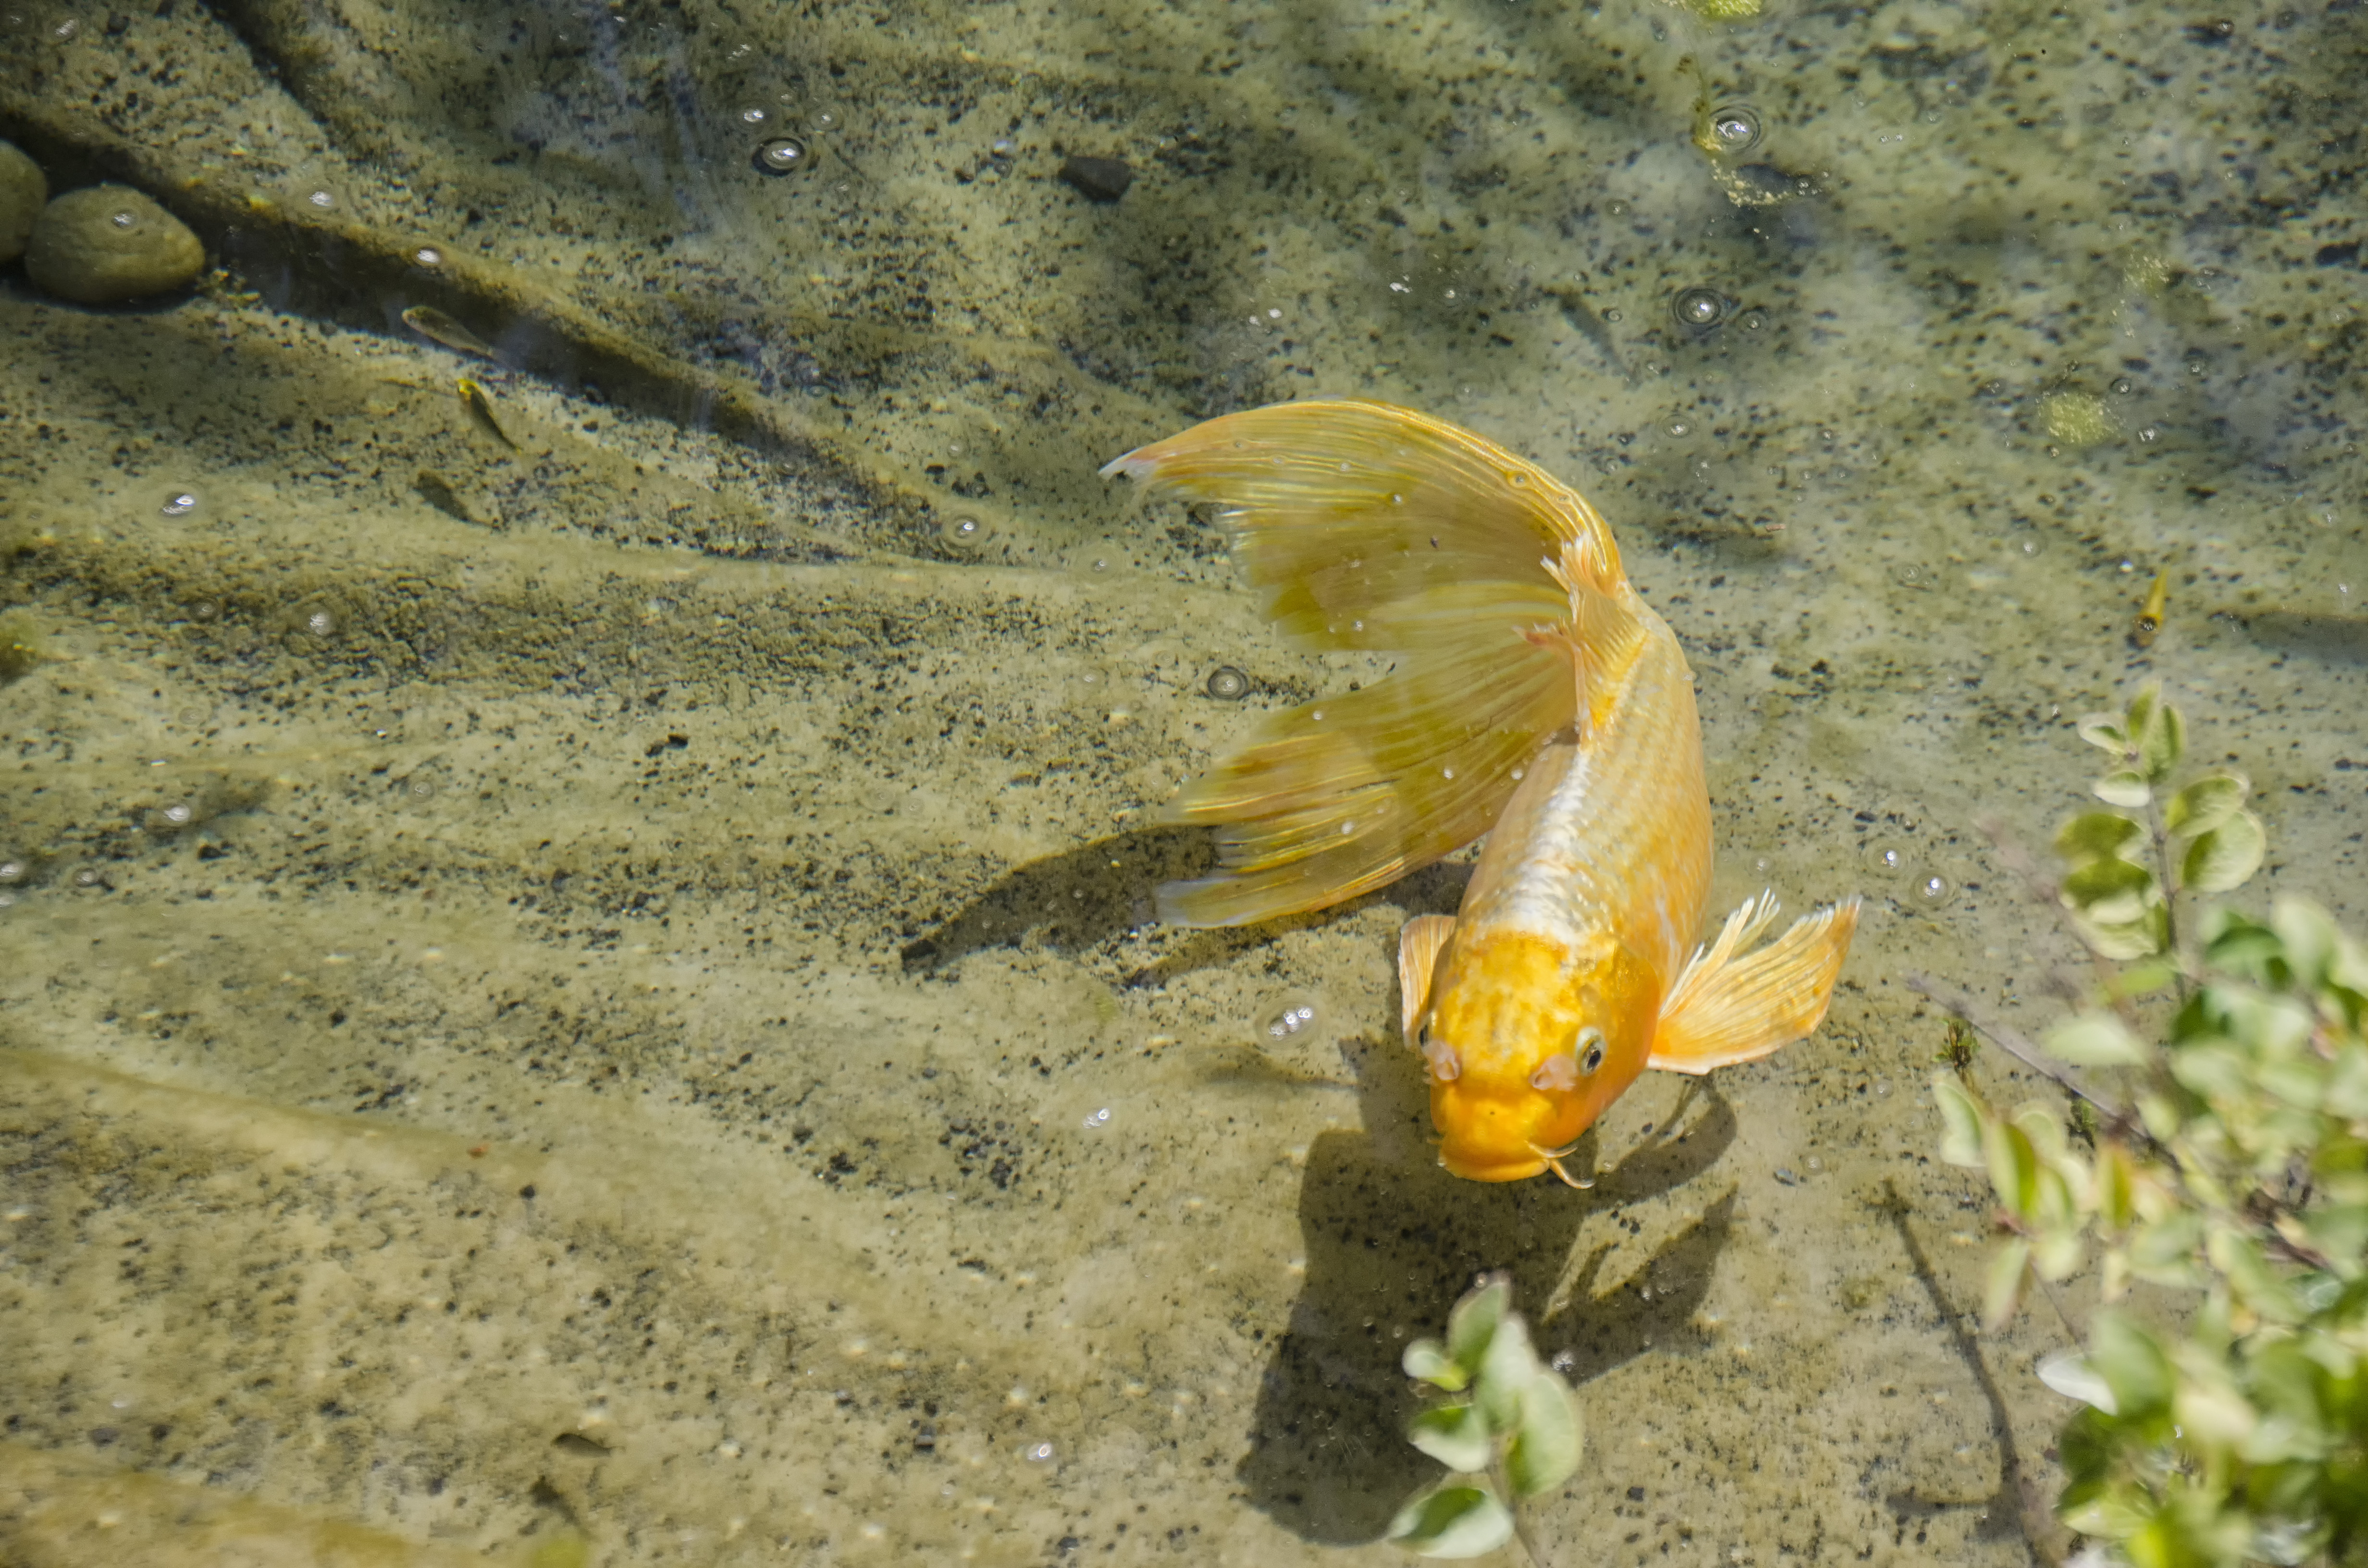
city, underwater, biology, yellow, fish, fauna, de, of, canada, quebec, montreal, goldfish, ville, marine biology